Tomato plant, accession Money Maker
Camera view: vertical (180 deg); turntable rotation: 150 degrees
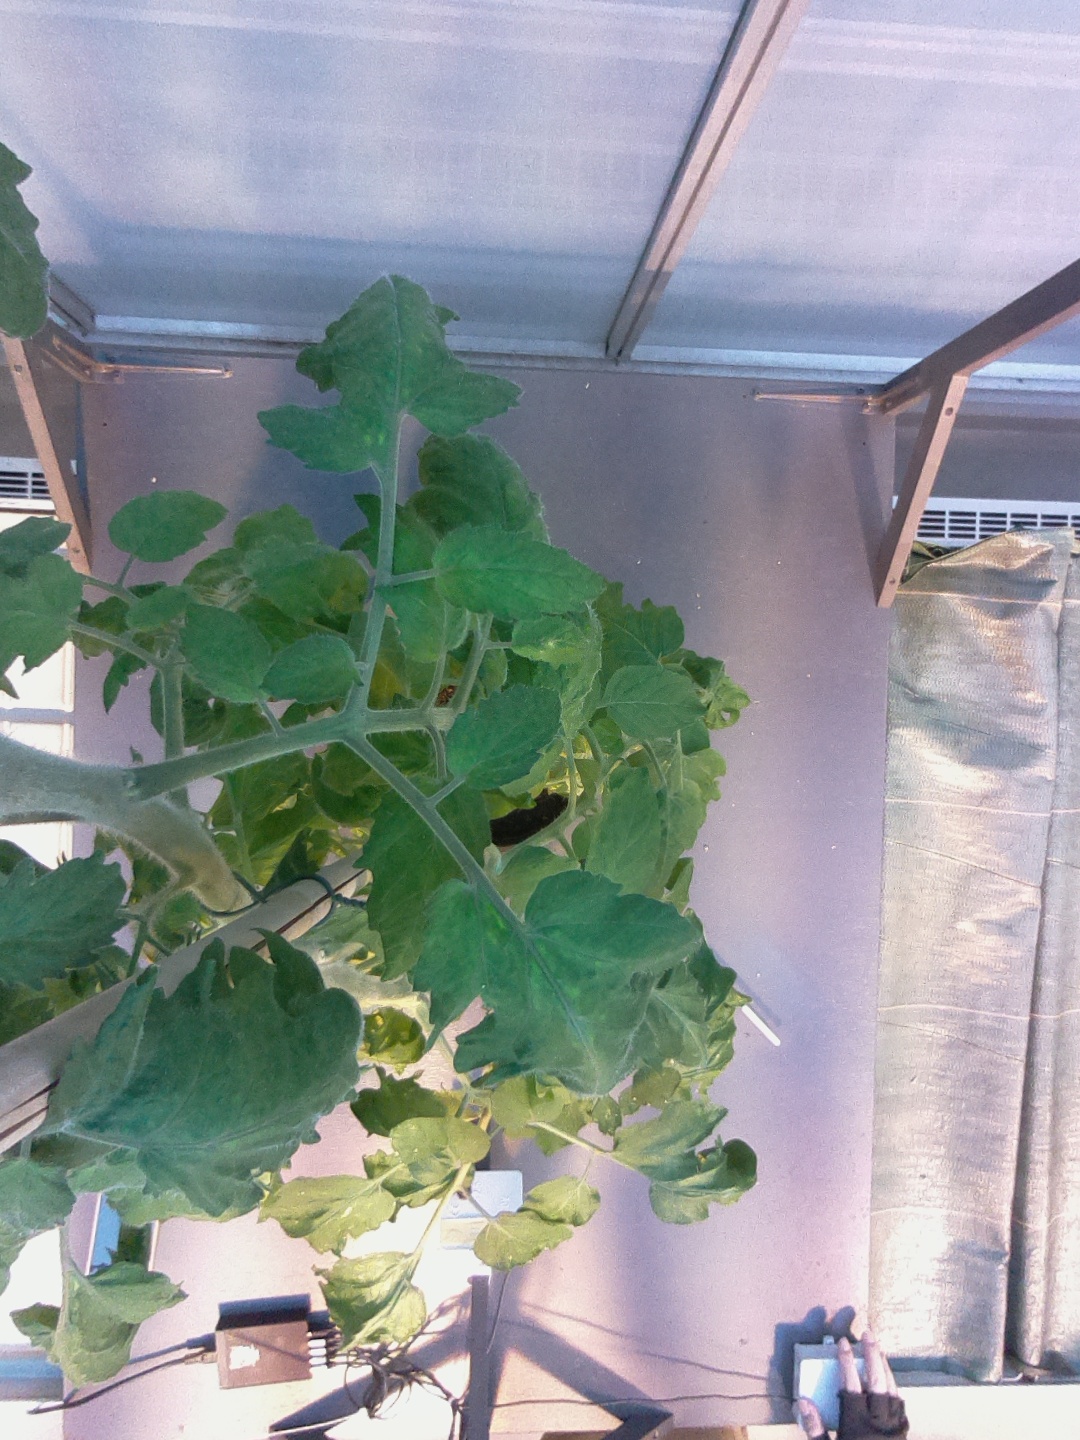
BBCH growth stage 63: 30%-40% of flowers open